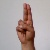
The image shows a hand gesture representing the letter 'U' in Indian Sign Language.